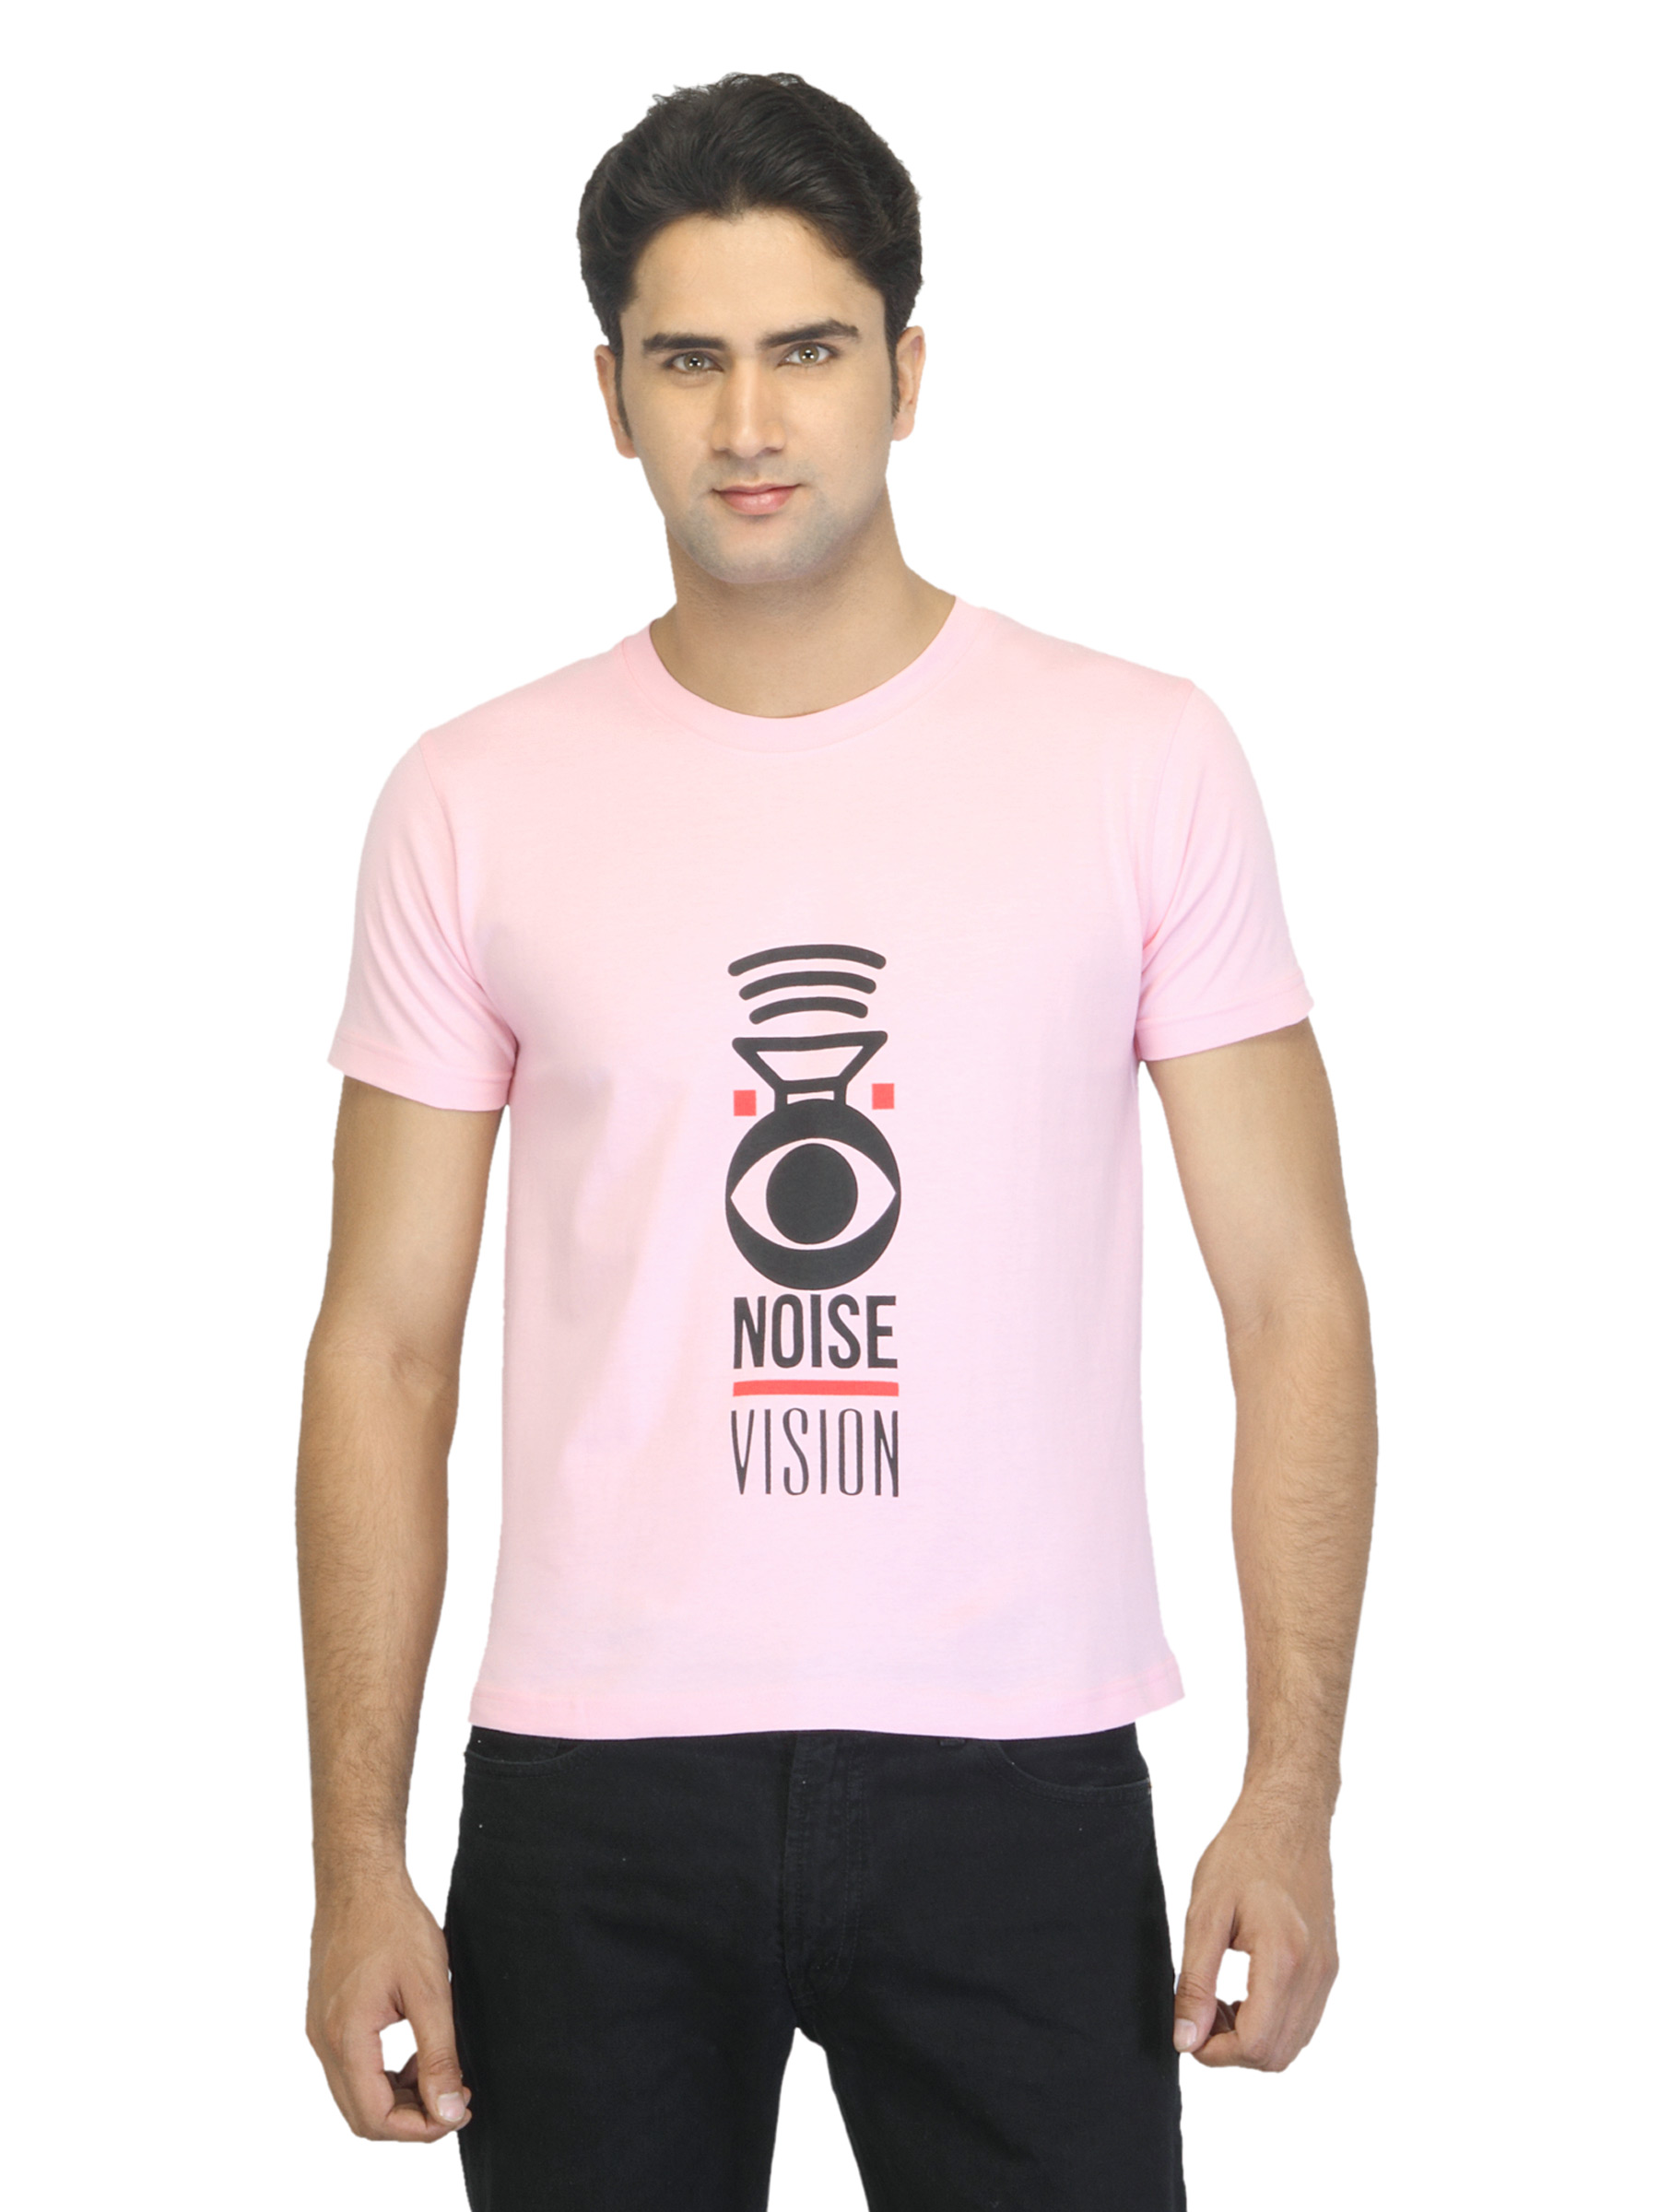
Myntra Men Noise Vision Pink T-shirt
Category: Apparel / Topwear / Tshirts
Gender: Men
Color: Pink
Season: Summer 2012
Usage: Casual